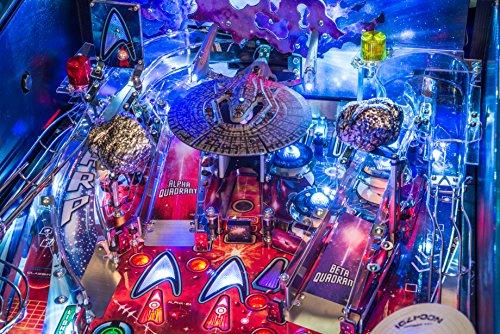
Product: Stern Pinball Star Trek Premium Arcade Pinball Machine
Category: Sports & Outdoors | Sports & Fitness | Leisure Sports & Game Room | Arcade & Table Games
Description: Features the "USS Vengeance" custom-molded animated ship model with crash effect as well as over sixty Tri-Color LED lighting effects.
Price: $16.54
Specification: Product Dimensions:         55 x 27 x 75.5 inches    |Shipping Weight: 280 pounds (View shipping rates and policies)|ASIN: B00NYKORVG|Item model number: 1602|    #4010    in Arcade & Table Games    |    #35171    in Kids' Electronics